Raid at Ožbalt

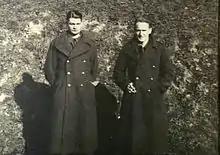
Les Laws (right) and another POW at the Maribor working camp before the escape and raid

There are two known primary sources regarding the details of the raid, and several secondary sources which drew largely on the accounts of Churches and/or Laws. There is one passing mention of the raid in the "Prisoner of War" volume of the Official History of New Zealand in the Second World War, which varies significantly from the other sources.